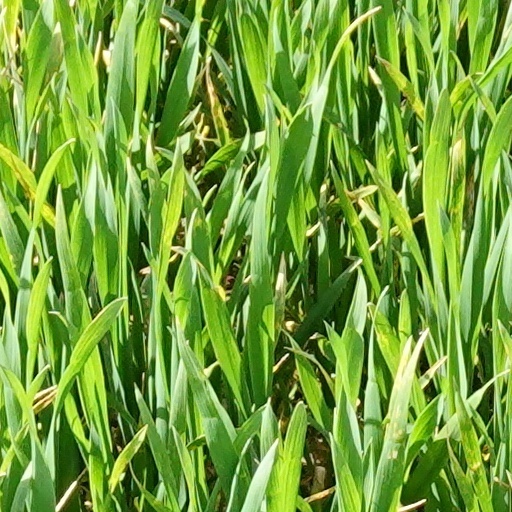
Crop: wheat